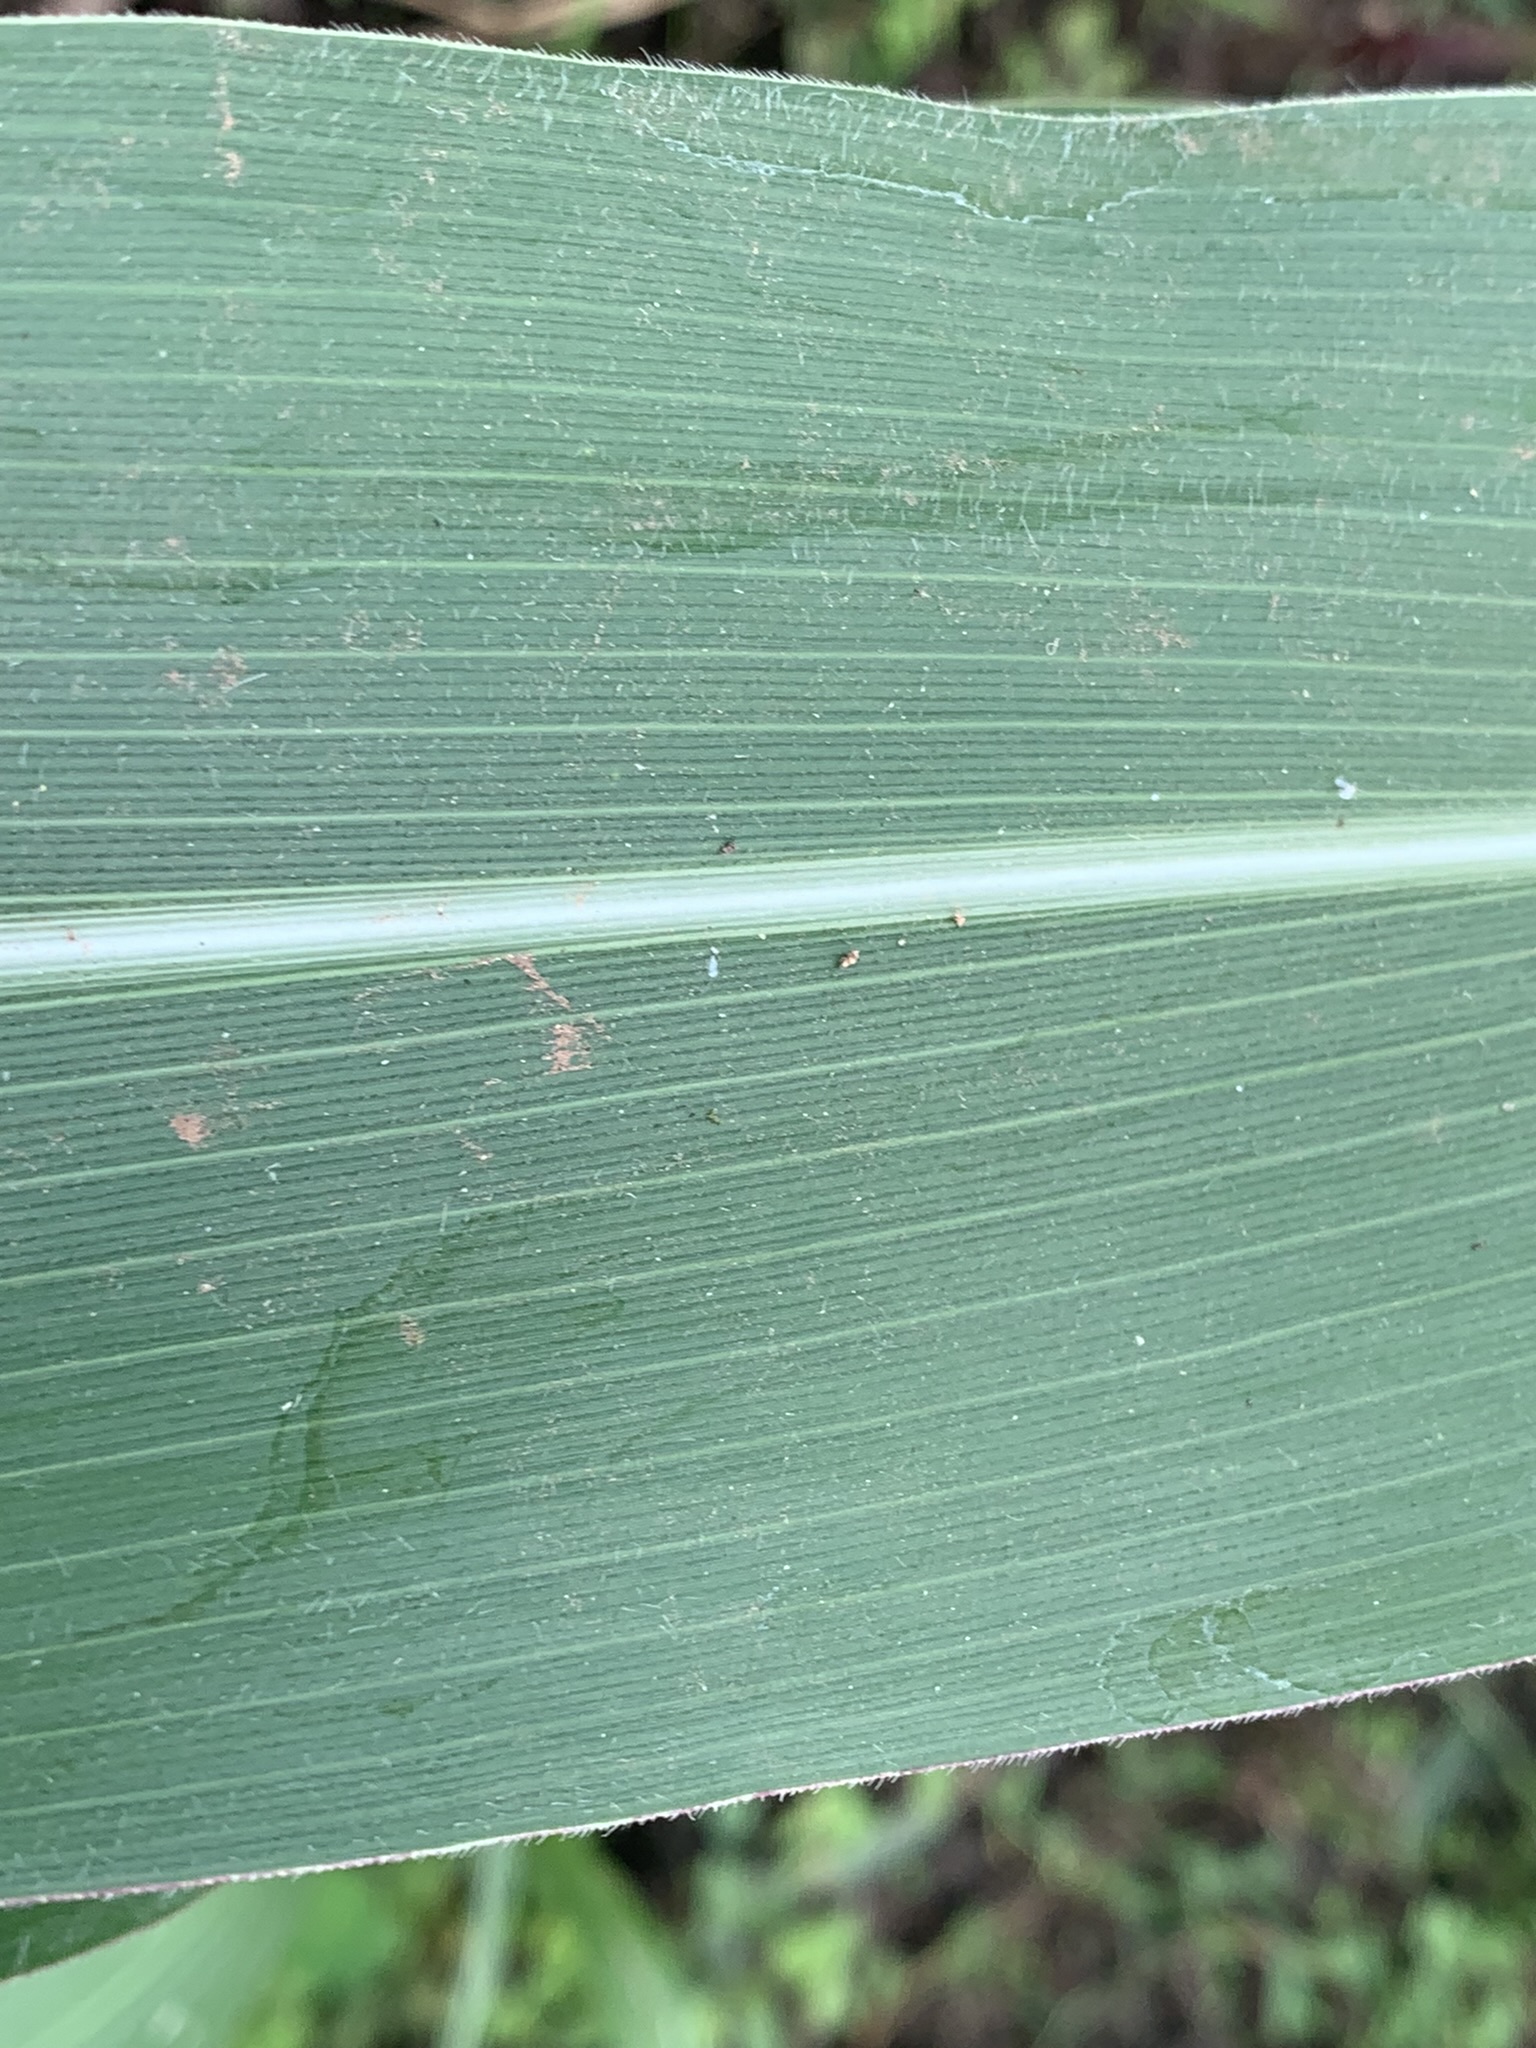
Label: Healthy